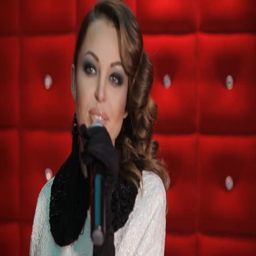
beautiful girl sings on a red background